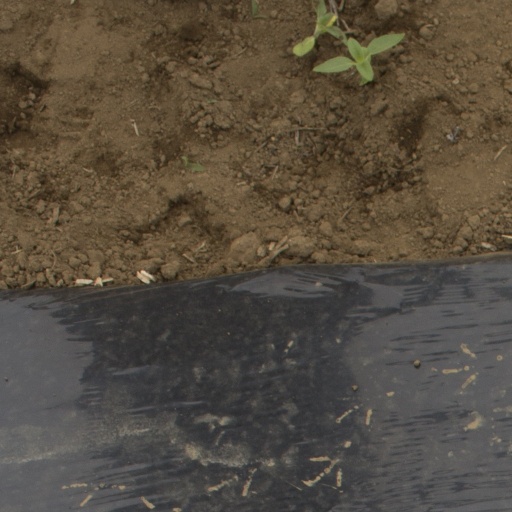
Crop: Jerusalem artichoke